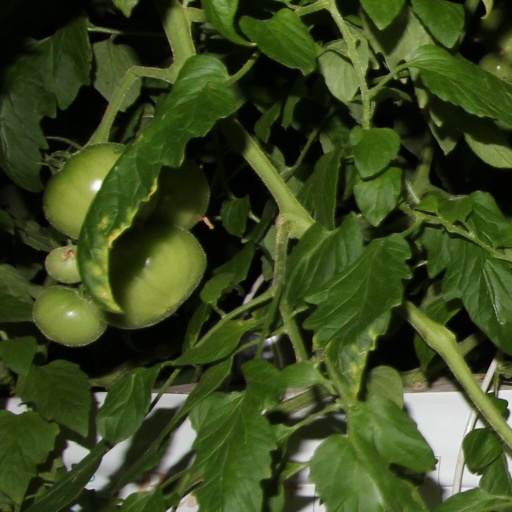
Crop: tomato